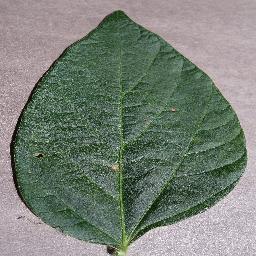
Label: Soybean___healthy